Juan Cordero

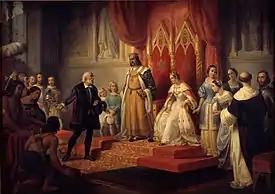
Columbus at the Court of the Catholic Monarchs (painted in Italy, 1850/1)

Juan Cordero was baptized on June 11, 1822, in Sagrario Teziutlán, Puebla, Mexico. He is buried at Panteón del Tepeyac in the Federal District of México City, Mexico. His father was Tomás Antonio Cordero (1789-1859) and his mother was María Dolores Hoyos Mier. Juan Cordero had one sister and three brothers, he was the middle child, listed in birth order: María de la Asunción Cordero Hoyos, Manuel Cordero Hoyos, Juan Cordero de Hoyos, José María Cordero Hoyos, Francisco Cordero Hoyos. In 1839 Cordero married María del Los Ángeles osio Arias Caballero. Together they had four daughters and two sons, listed in birth order: María Dolores Cordero, Antonio Cordero, María del Carmen Cordero, Tomás Cordero, María Teresa Ramona Luisa de la Santísma Trinidad Cordero.